Fossafélagið Títan

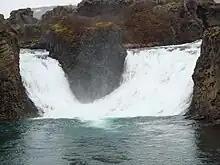
Hjálparfoss, a waterfall in south Iceland off the Fossá river

In 1914 Titan obtained rights to use the Þjófafoss, Tröllkonufoss and Gljúfurleitarfoss falls along the Þjórsá river.